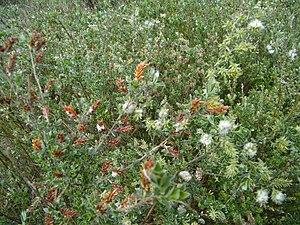
Chatons femelles de Salix repens, couleurs variées sur un même pied, étang de pêche, marais communal, Le Crotoy. Somme, Fr.
Salix repens, le saule rampant, est un très petit saule. Il ne doit pas être confondu avec Salix herbacea, une autre espèce de saule nain.